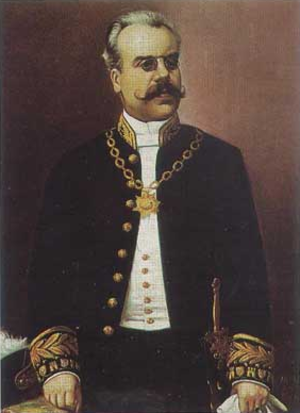
Adriano de Paiva est un pionnier portugais de la recherche sur la télévision.